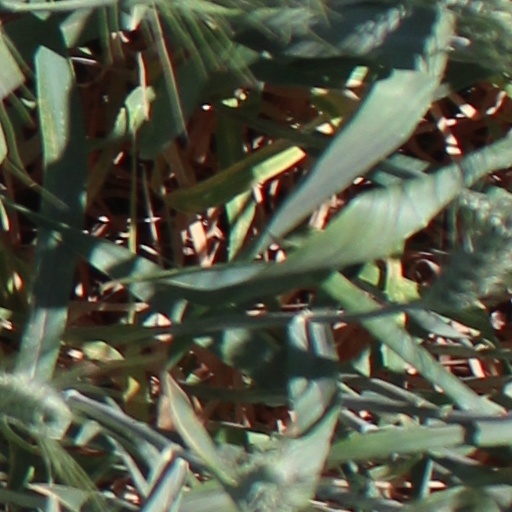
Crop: wheat